Bending machine (manufacturing)

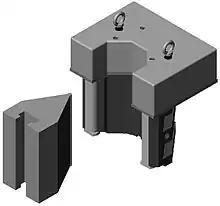
90' bending tool

In the case of bending tools they are classified by the kind of generated bends. They can be constructed to adjust the bending angle by reference, stroke measurement or angle measurement.